Β-Amylase

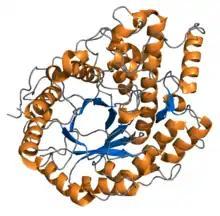
Structure of barley beta-amylase. PDB

β-Amylase (saccharogen amylase, glycogenase) is an enzyme with the systematic name "4-α--glucan maltohydrolase". It catalyses the following reaction: